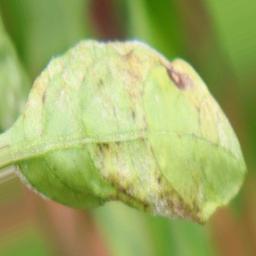
Label: powdery mildew